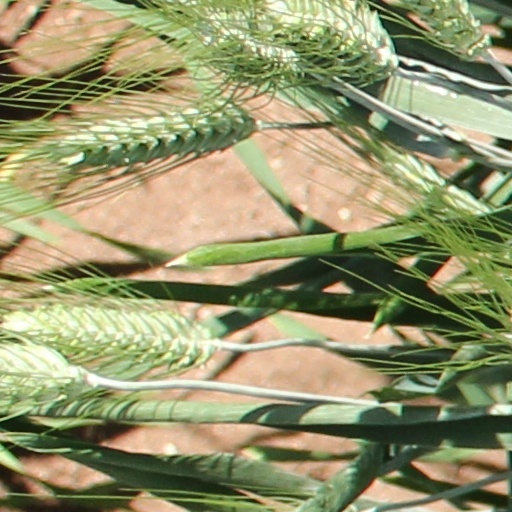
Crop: wheat